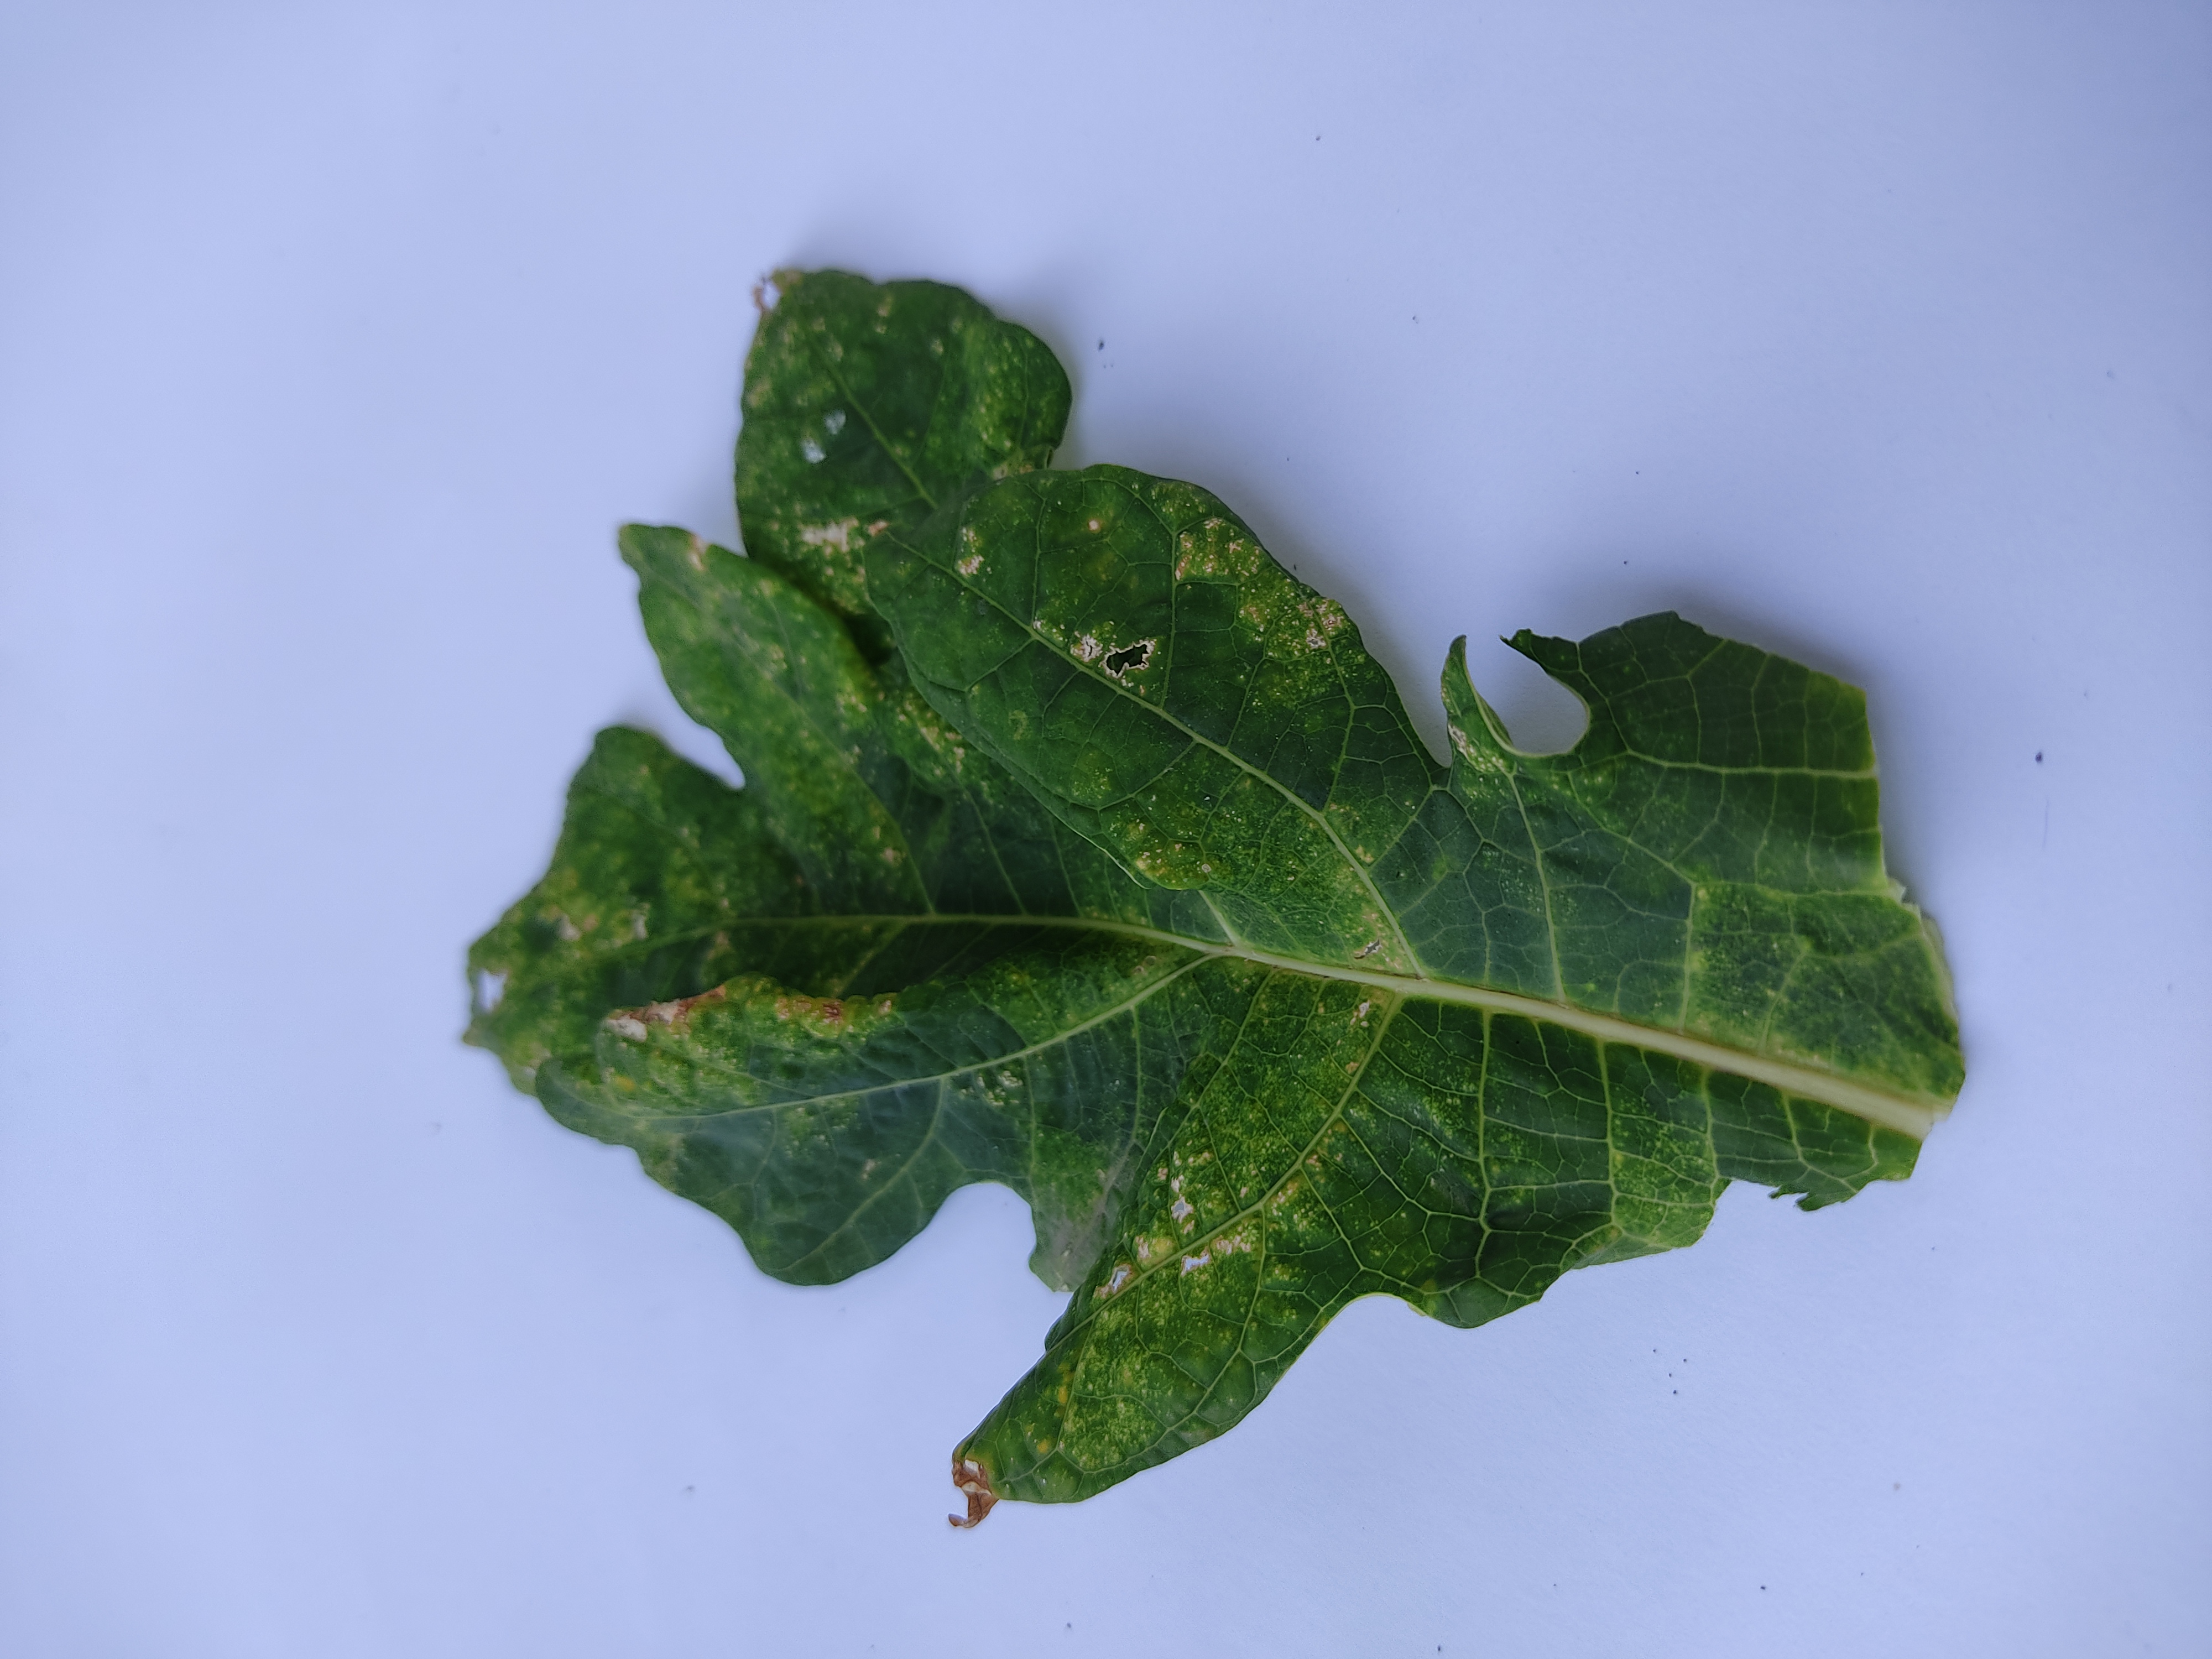
Label: Mite Disease